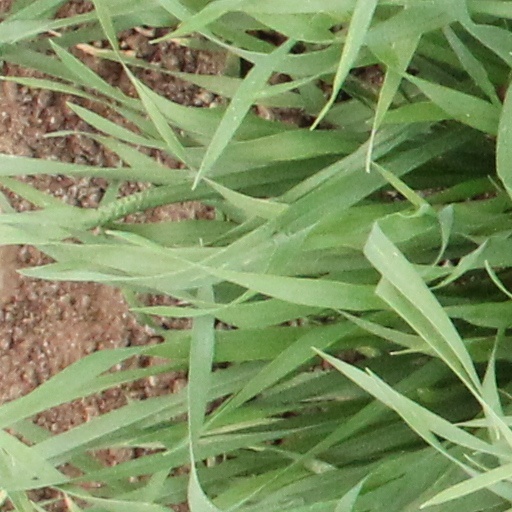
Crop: wheat